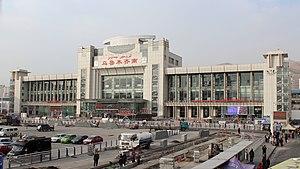
Gare d'Ürümqi-Sud, (Saybagh), reconstruite en 2004. Vue de septembre 2014, après les attentats de mai.
La gare d'Ürümqi-Sud est une gare ferroviaire chinoise situé à Ürümqi. Elle a été ouverte en 1962 sous le nom de gare d'Ürümqi, puis détruite en 2002 et reconstruite en 2004. Elle a changé de nom en 2014. La même année, un attentat tuant 3 personnes et 79 blessés a eu lieu dans la gare en mars.
L'architecture et l'urbanisme contemporains en Chine sont issus de la mutation rapide, après 1976-78, de l'économie de la république populaire de Chine avec le passage d'une économie planifiée à une économie socialiste de marché. Mais la Chine n'a, pour autant, jamais tourné le dos à son identité communiste.